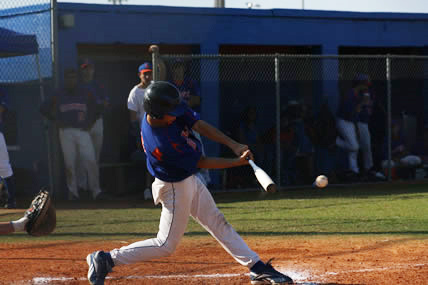
cầu thủ bóng chày đang cầm gậy bóng chày đánh bóng trên sân